Question: When was the photo set?
Tambaya: Yaushe aka dauki hotan?
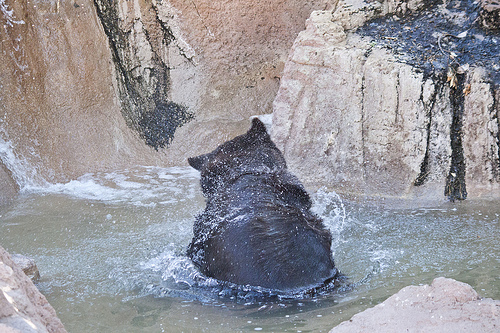
Answer: During the day.
Amsa: Da rana.